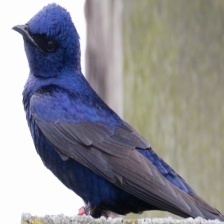
Species: PURPLE MARTIN
Scientific name: PROGNE SUBIS